South Fork Bridge

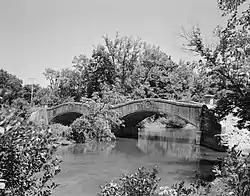
HAER photo, 1988

The South Fork Bridge is a historic bridge spanning the South Fork Saline River in Fountain Lake, Arkansas. It formerly carried Arkansas Highway 128, whose modern bridge now stands just to the south, a short way east of its junction with Arkansas Highway 5. It is a two-span concrete closed-spandrel arch structure, with spans of and a roadway width of . It was built in 1928 by a county crew, after major flooding in 1927 damaged road infrastructure in the area.